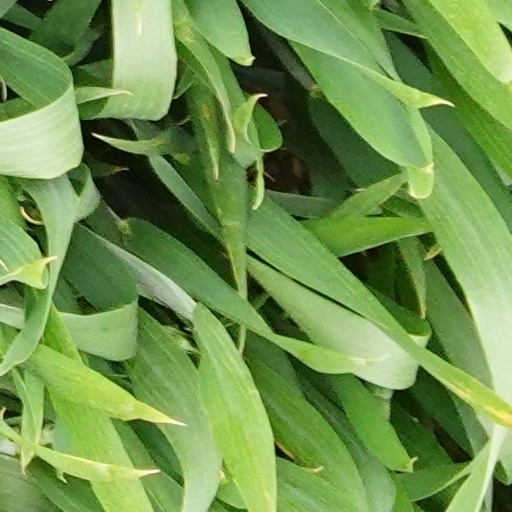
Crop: wheat